Pelli Kanuka (1998 film)

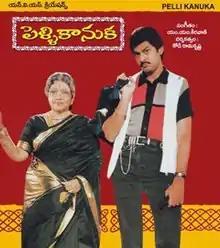
VCD cover

Pelli Kanuka is a 1998 Telugu-language drama film, produced by Nannapaneni Anna Rao under the N. V. S. Creations banner and directed by Kodi Ramakrishna. The film stars Jagapati Babu, Lakshmi, Bhanumathi Ramakrishna with music composed by M. M. Keeravani. The film is a remake of the 1997 Hindi film "Pardes". It was Bhanumathi's last film appearance to date.